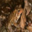
Label: frog